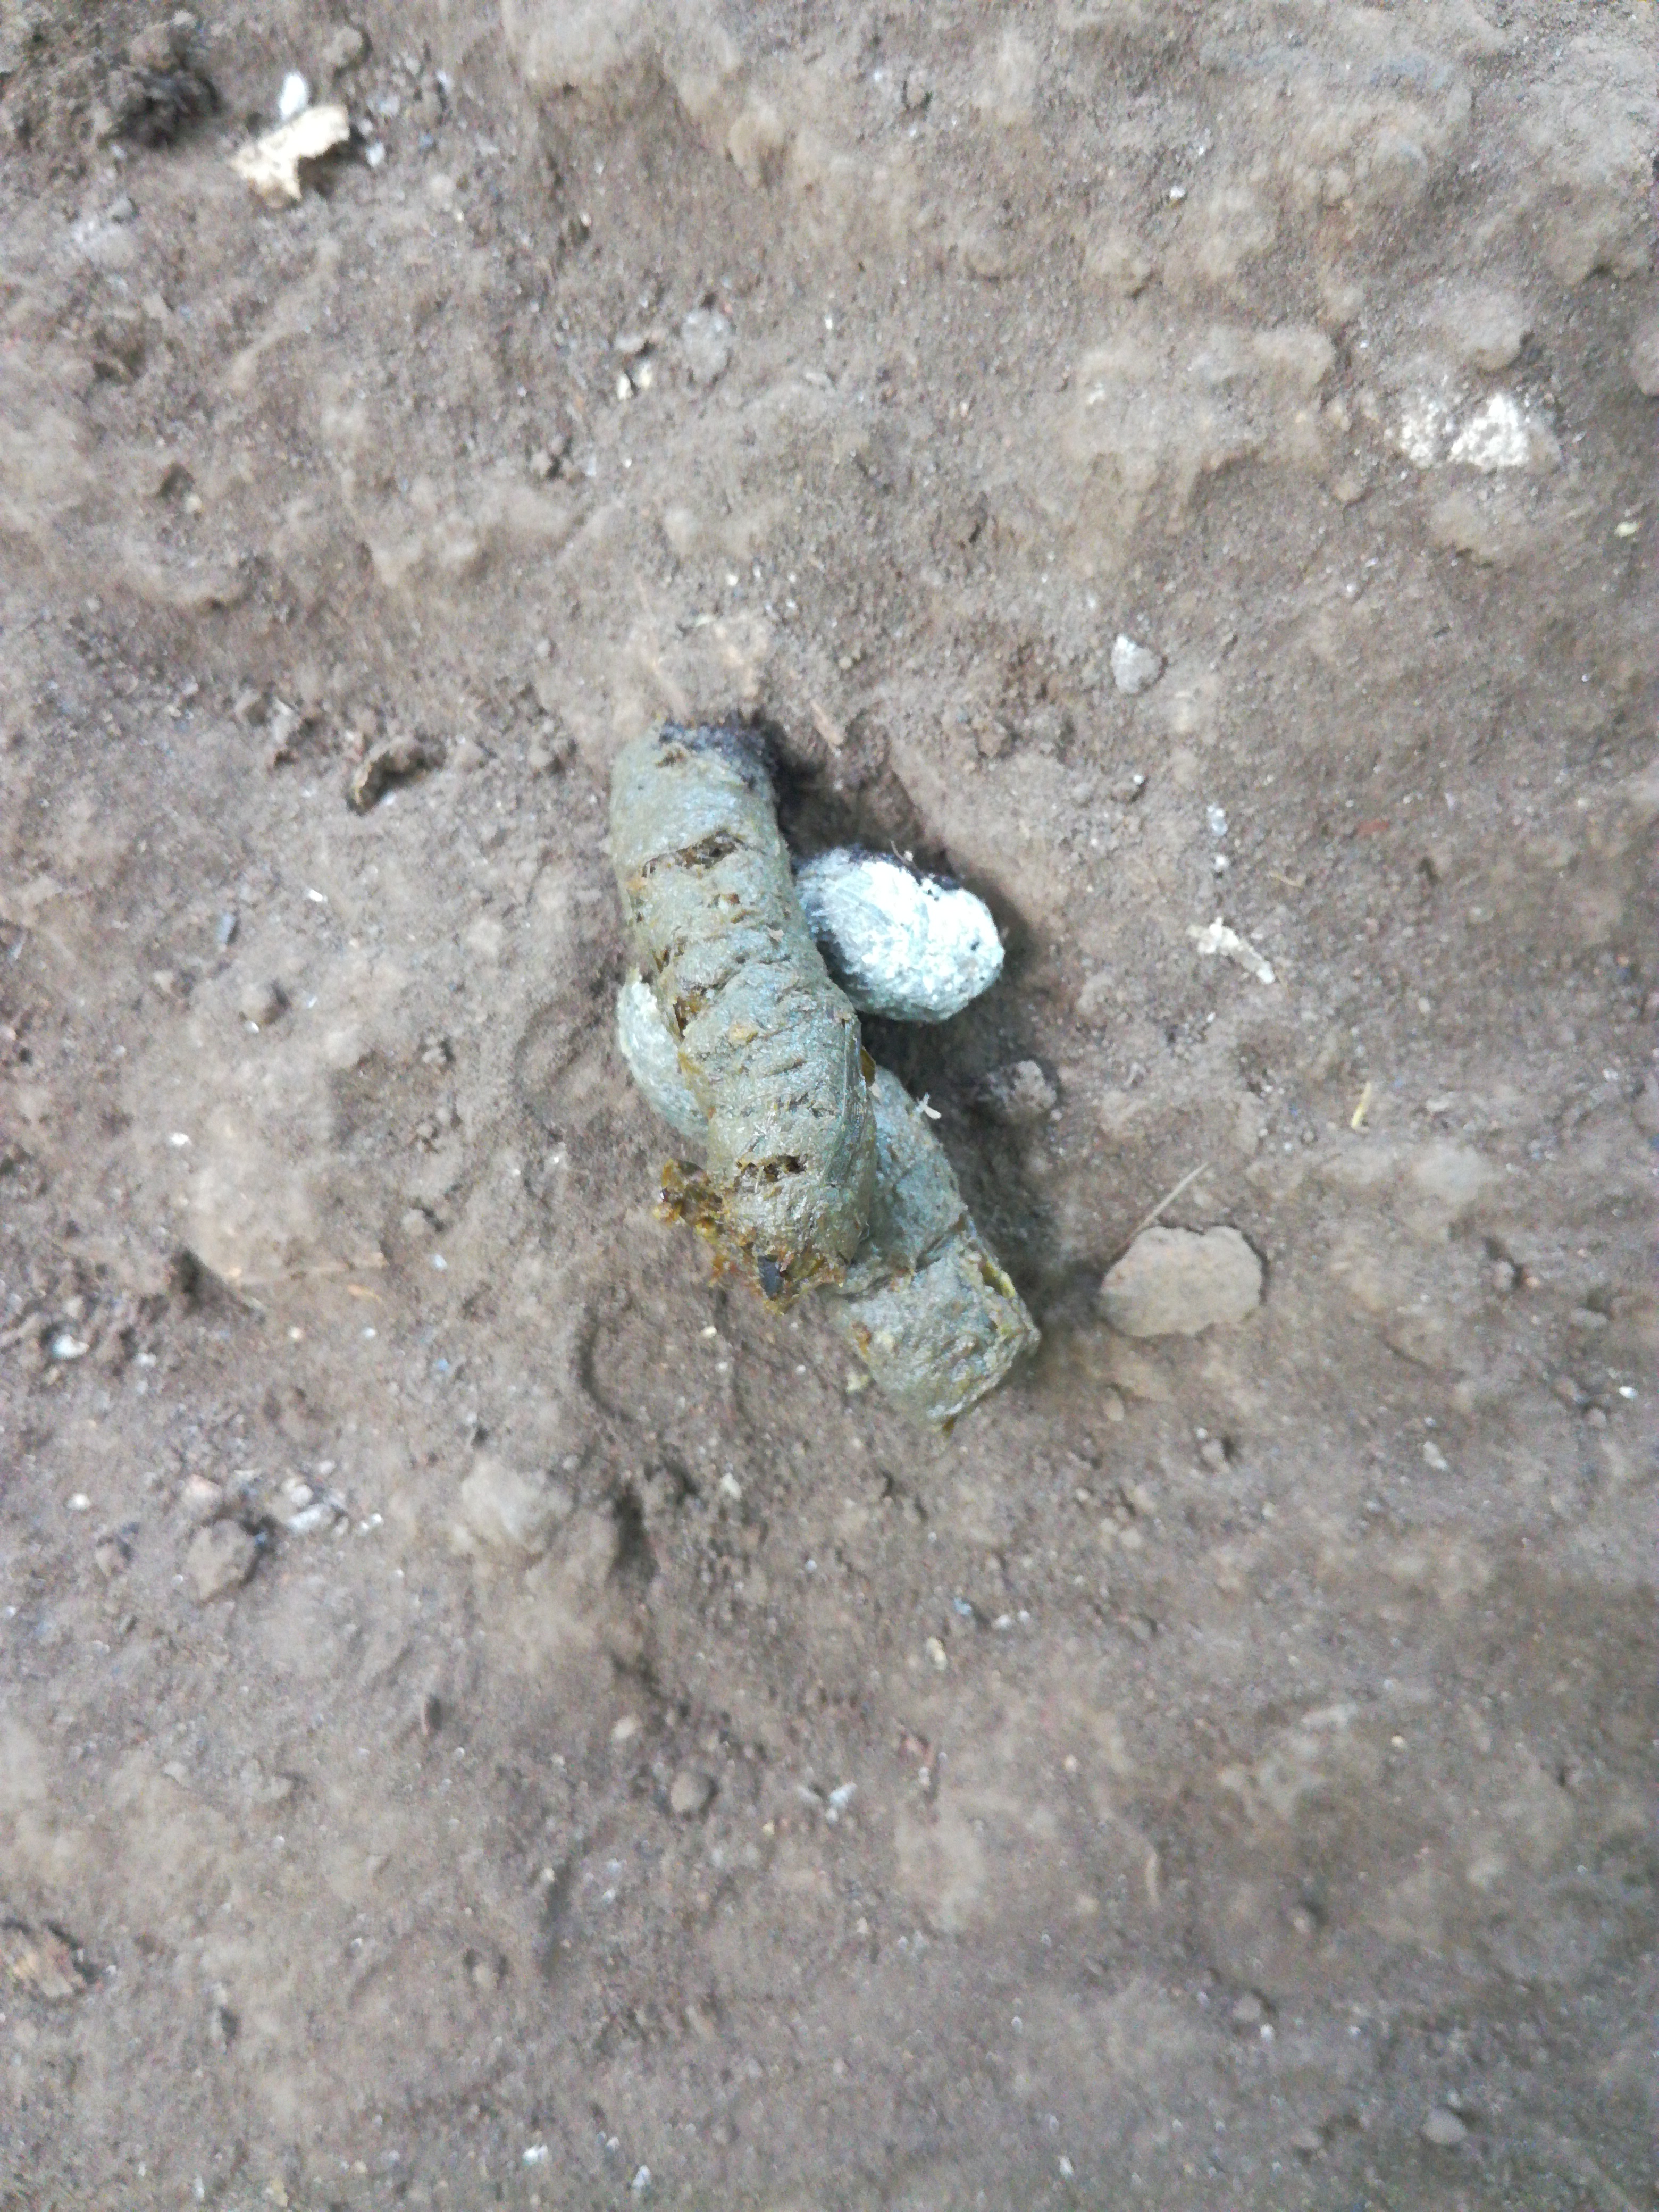
PCR-confirmed diagnosis: Healthy